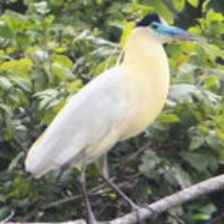
Species: CAPPED HERON
Scientific name: PILHERODIUS PILEATUS
ImageNet parent category: little_blue_heron